Lyman Truman

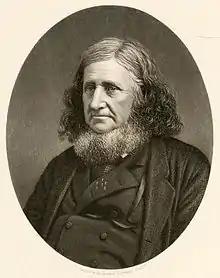
Lyman Truman

Lyman Truman (March 2, 1806 – March 24, 1881) was an American merchant, banker and politician from New York.